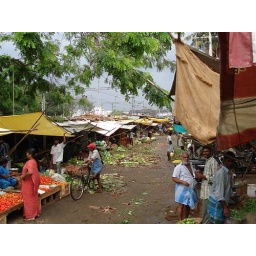
The fruit and vegetable market in Chennai.